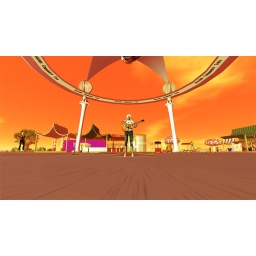
Lady in red ... er orange